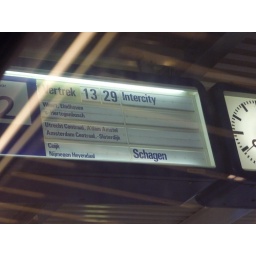
Wrong train sign in Holland